Dewas

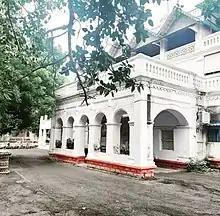
Dewas Collectorate (originally known as Lakshmi Niwas Palace of Dewas Junior. This was illegally demolished by the local administration in March 2023, despite an ongoing case and strong opposition by the citizens of Dewas.)

The Member of Parliament from Dewas is Mahendra Singh Solanki of BJP who was elected in the Lok Sabha Election 2019.